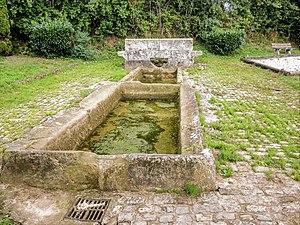
Ancien lavoir
Oigney est une commune française située dans le département de la Haute-Saône, en région Bourgogne-Franche-Comté.